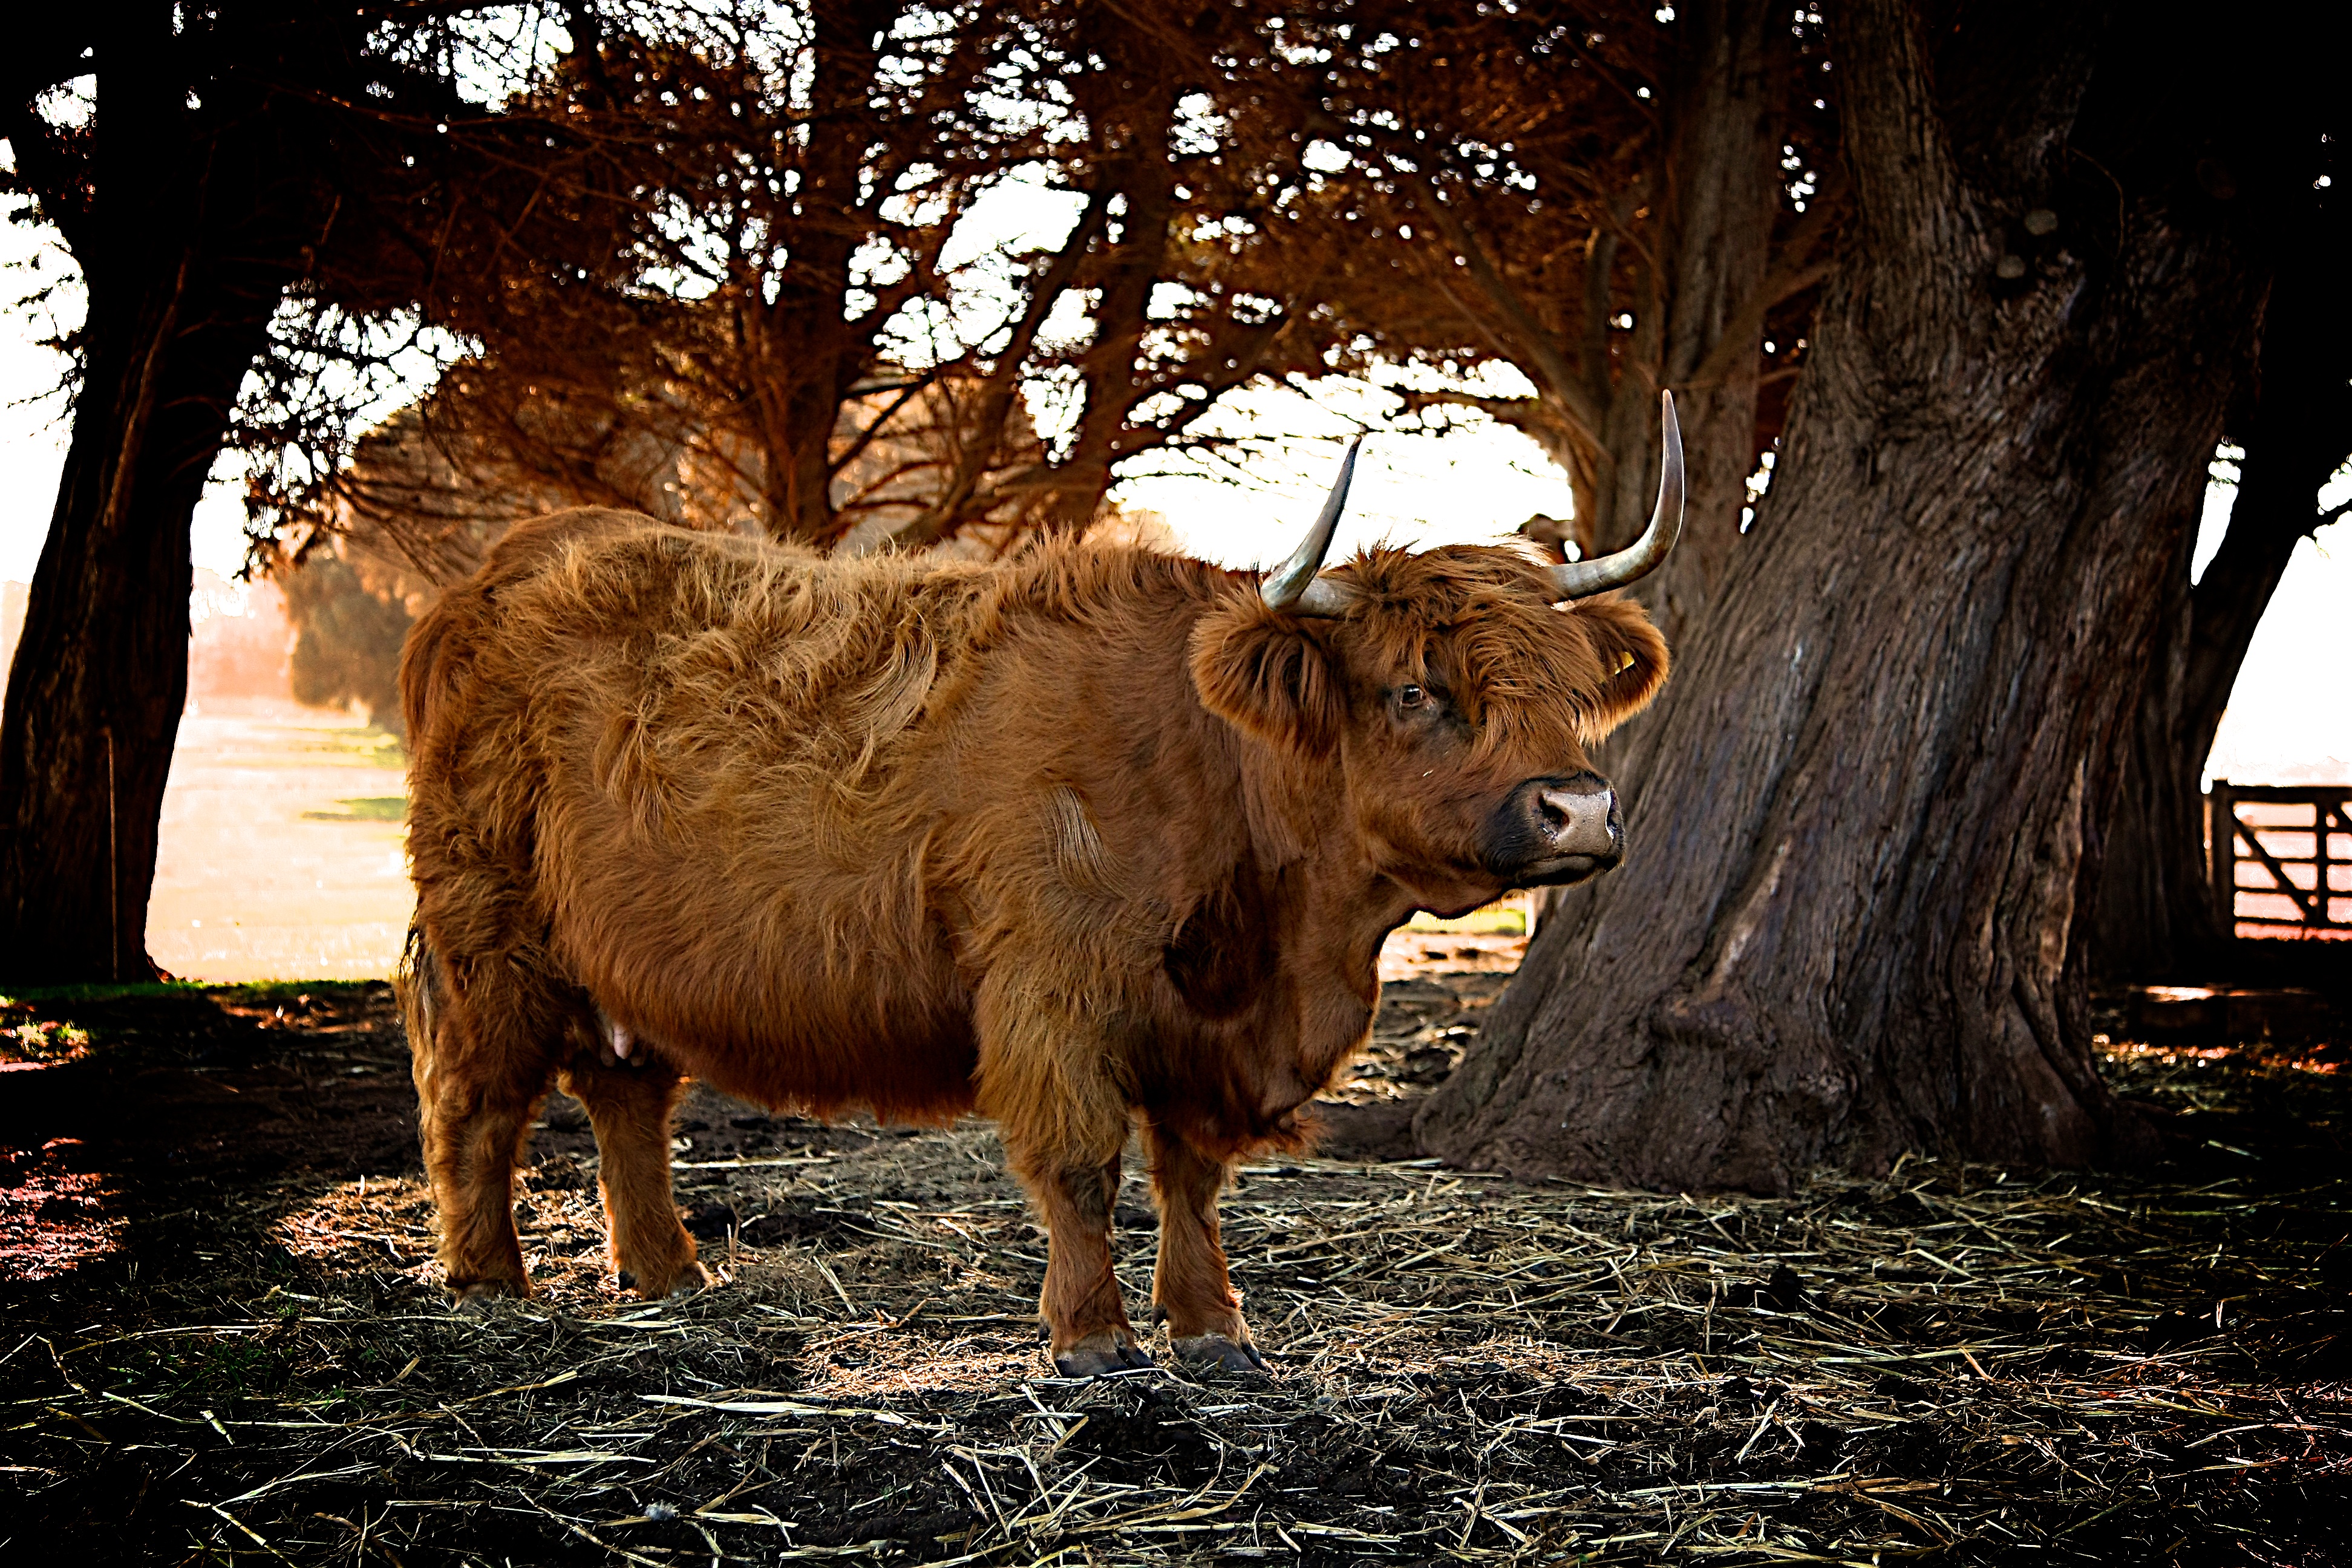
tree, nature, grass, farm, countryside, animal, wildlife, rural, cow, cattle, pasture, livestock, mammal, fauna, lion, bull, horns, cattle like mammal